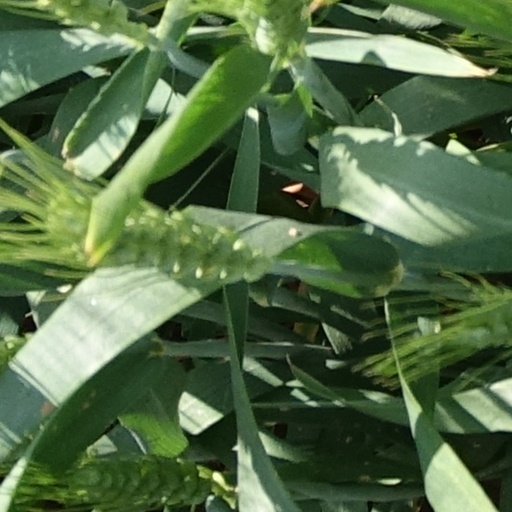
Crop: wheat